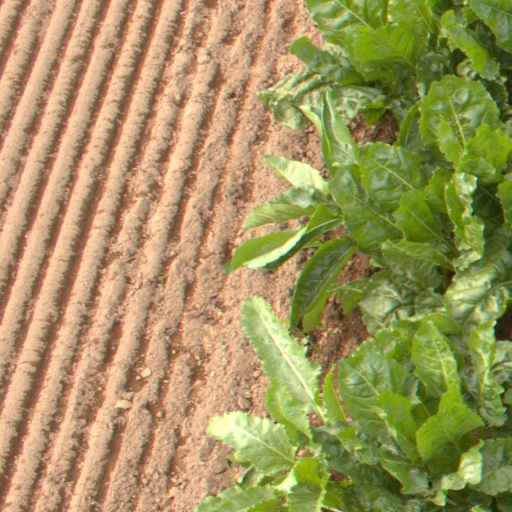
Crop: sugar beet